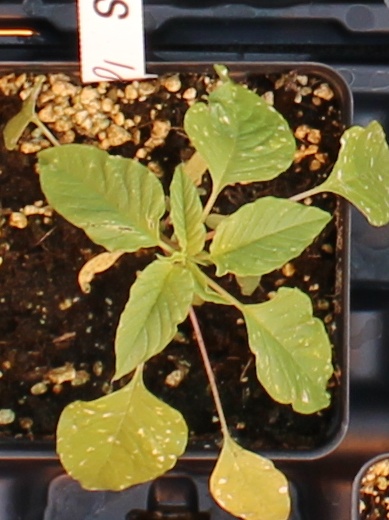
Label: Palmer Amaranth